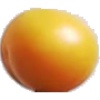
Label: cherry_wax_yellow